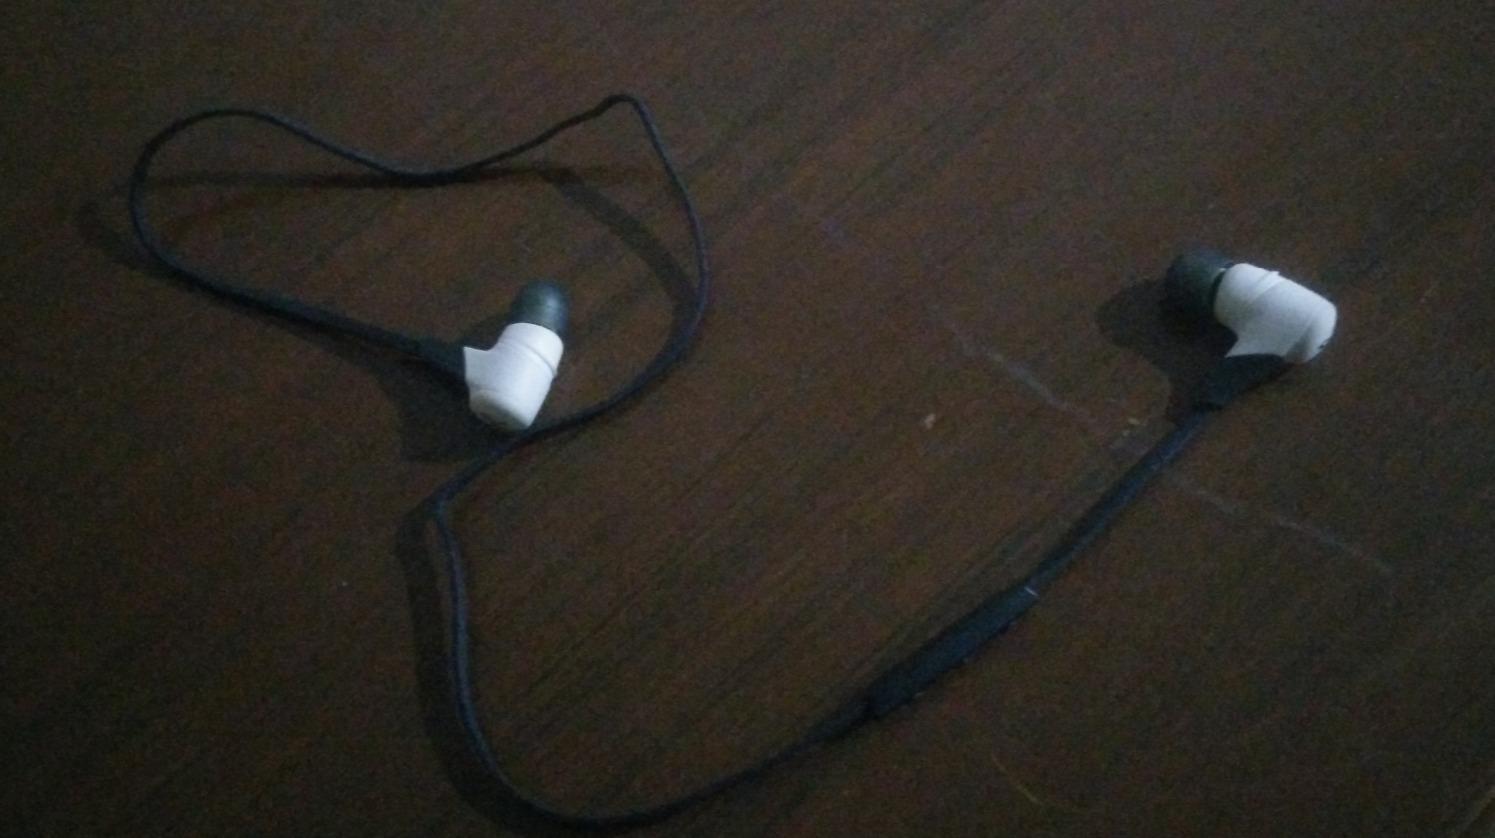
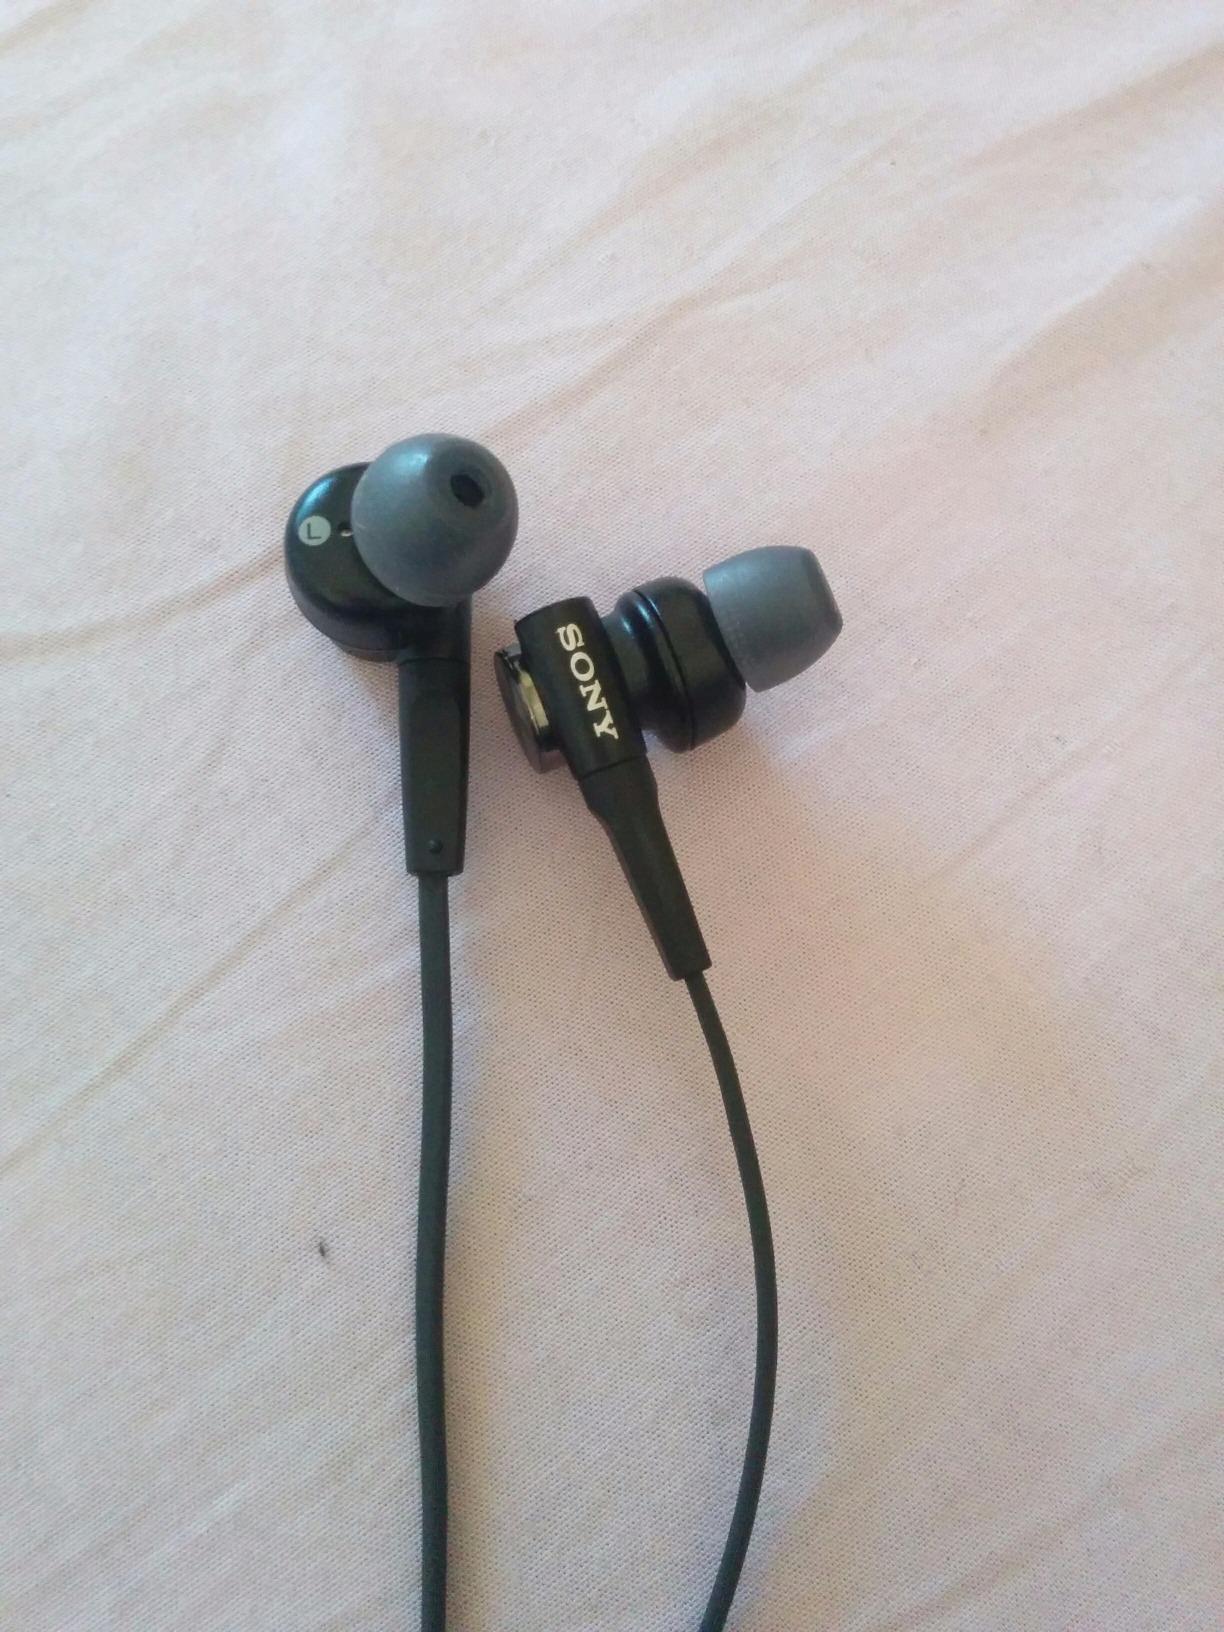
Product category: headphones
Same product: no